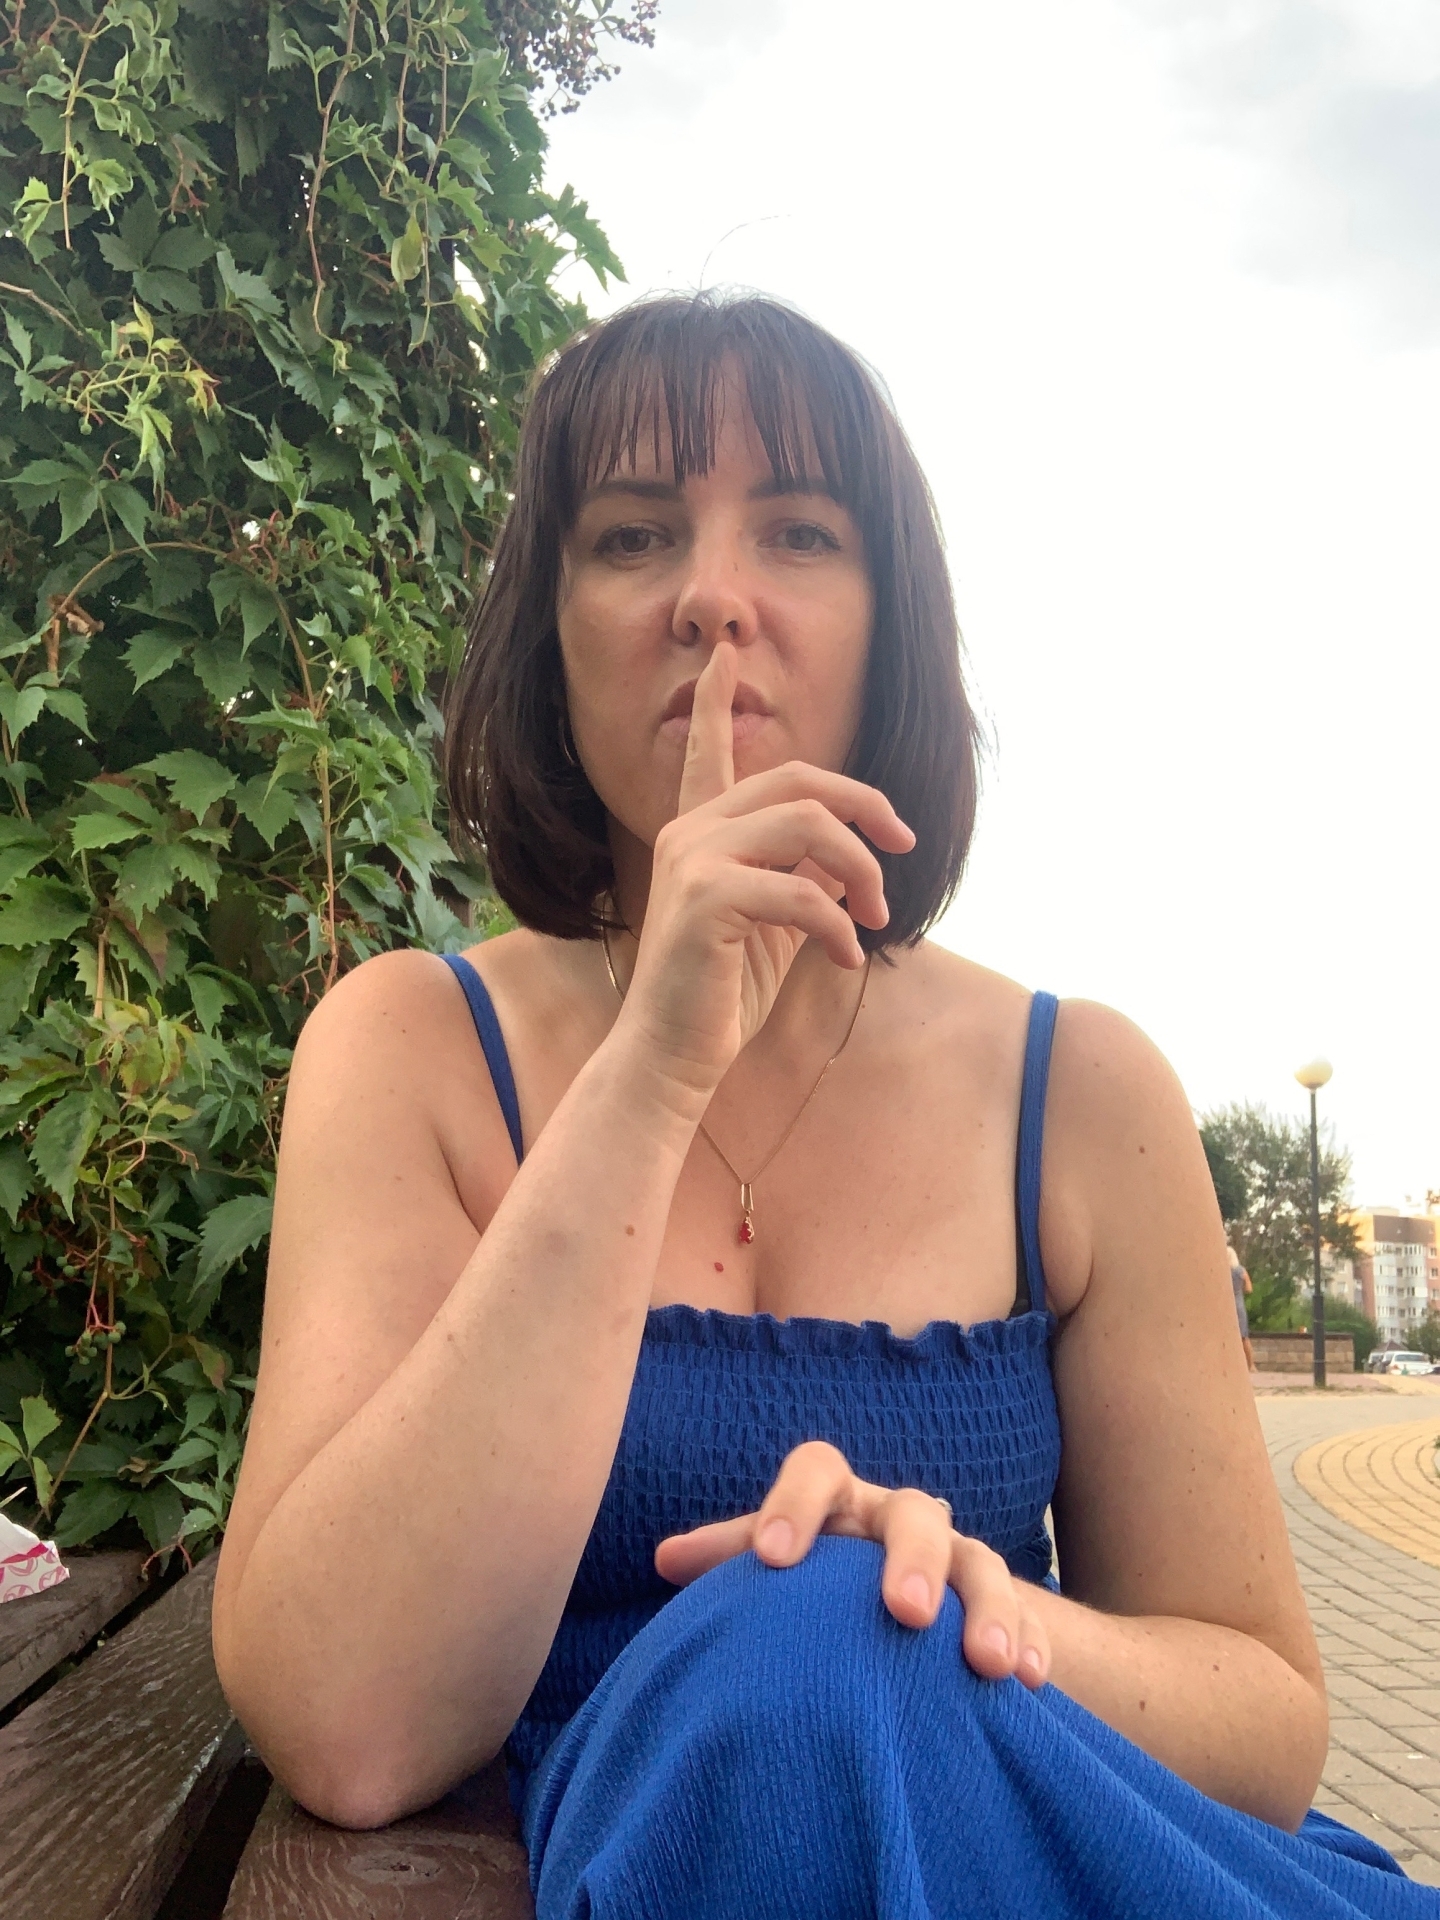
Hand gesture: mute